Phyllis Dixey

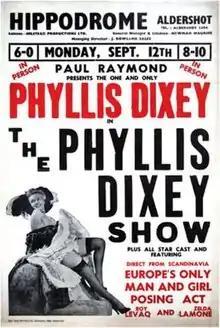
Poster advertising Dixey's act- the Hippodrome at Aldershot (1955)

By 1947 the tastes of the London audience had changed, and Phyllis Dixey was forced to return to the provinces. She was not able to adapt to the direction that the public required; leaving the stage in the late 1950s, bankrupt. In the early 1960s she worked as a cook at Loseley Park near Guildford. She died of cancer in 1964, aged 50, in Epsom, Surrey.